List of historic schools of forestry

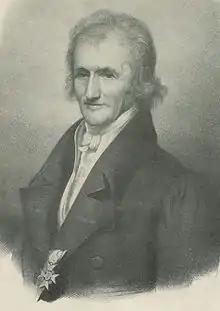
Heinrich von Cotta (1763-1844), "pioneer of scientific forestry"

This is a list of historic schools of forestry, by founding date. Also included is information about each school's location, founder(s), present status, and (where applicable) closing date. Many remain active.